Daniil Bessarabov

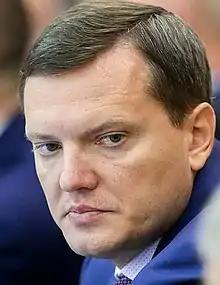
Bessarabov in 2018

Daniil Vladimirovich Bessarabov (born 9 July 1976) is a Russian political figure and deputy of the 7th and 8th State Duma convocations.